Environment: real
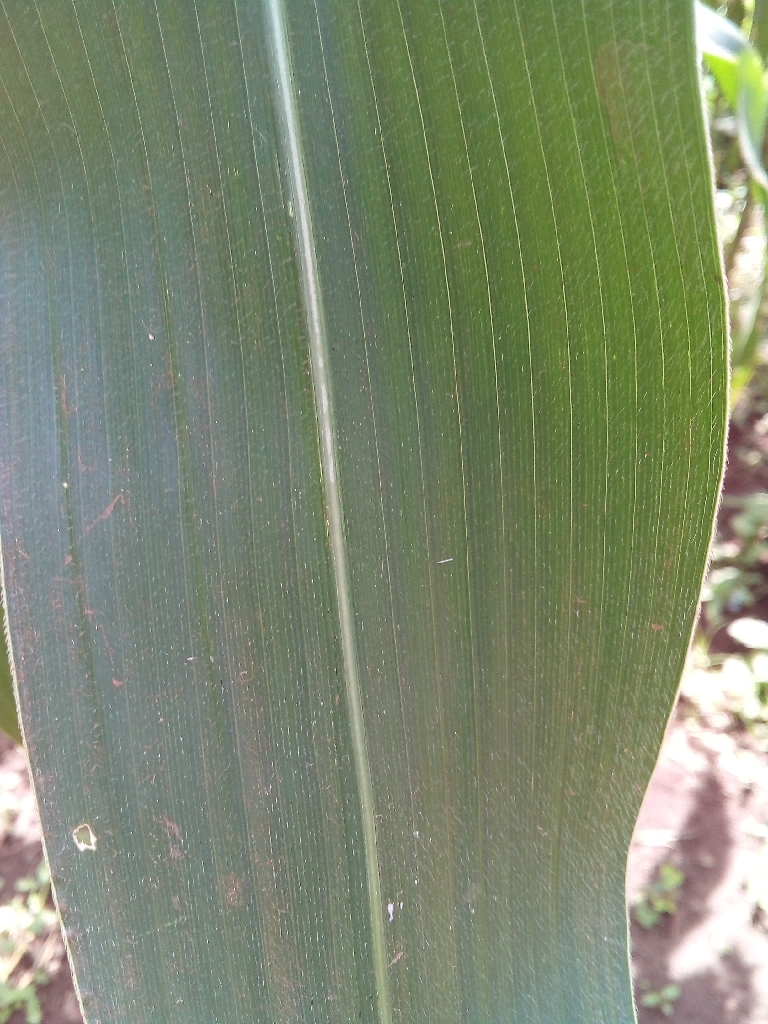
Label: healthy